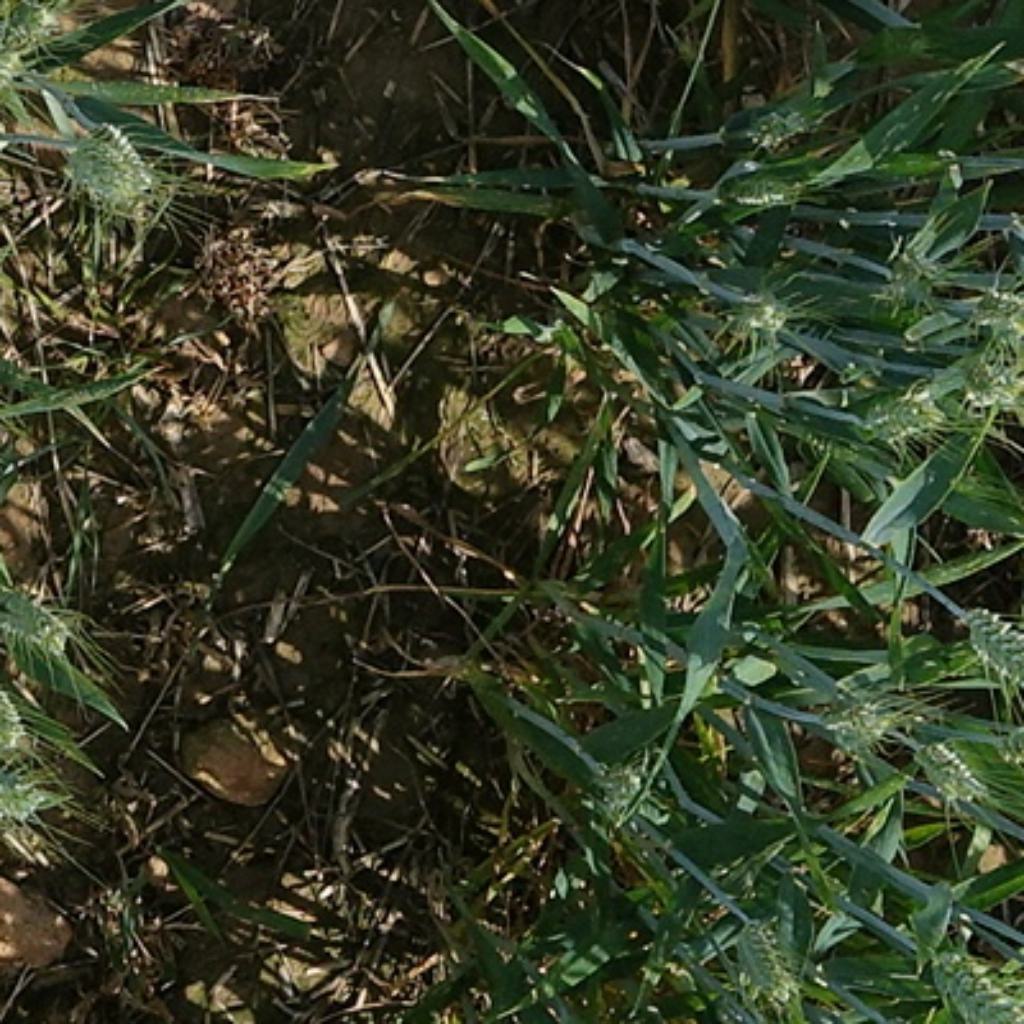
Country: France
Location: VLB
Wheat development stage: Filling